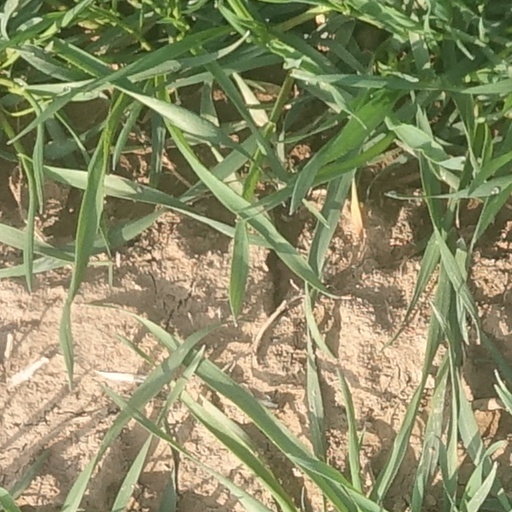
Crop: wheat